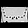
Label: Bag